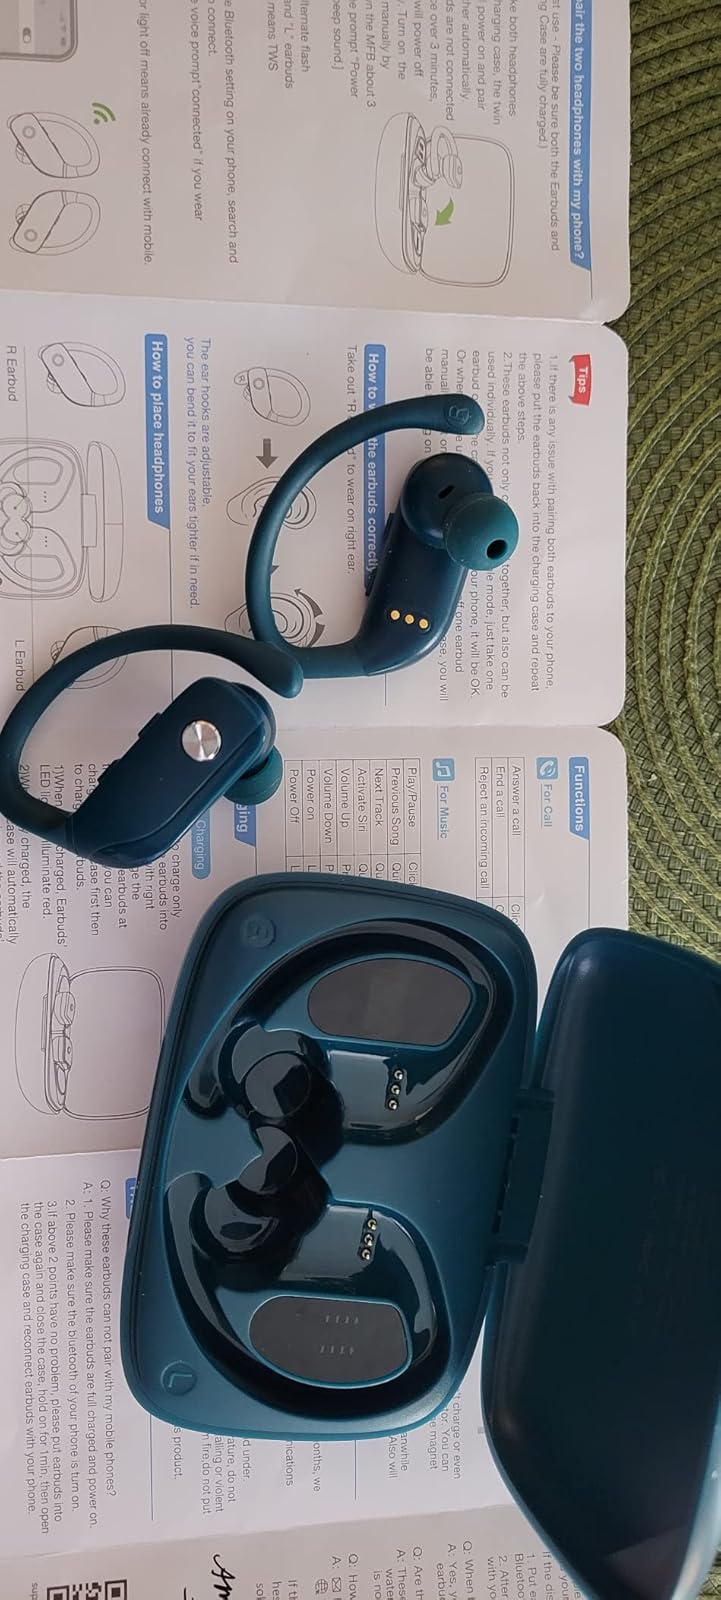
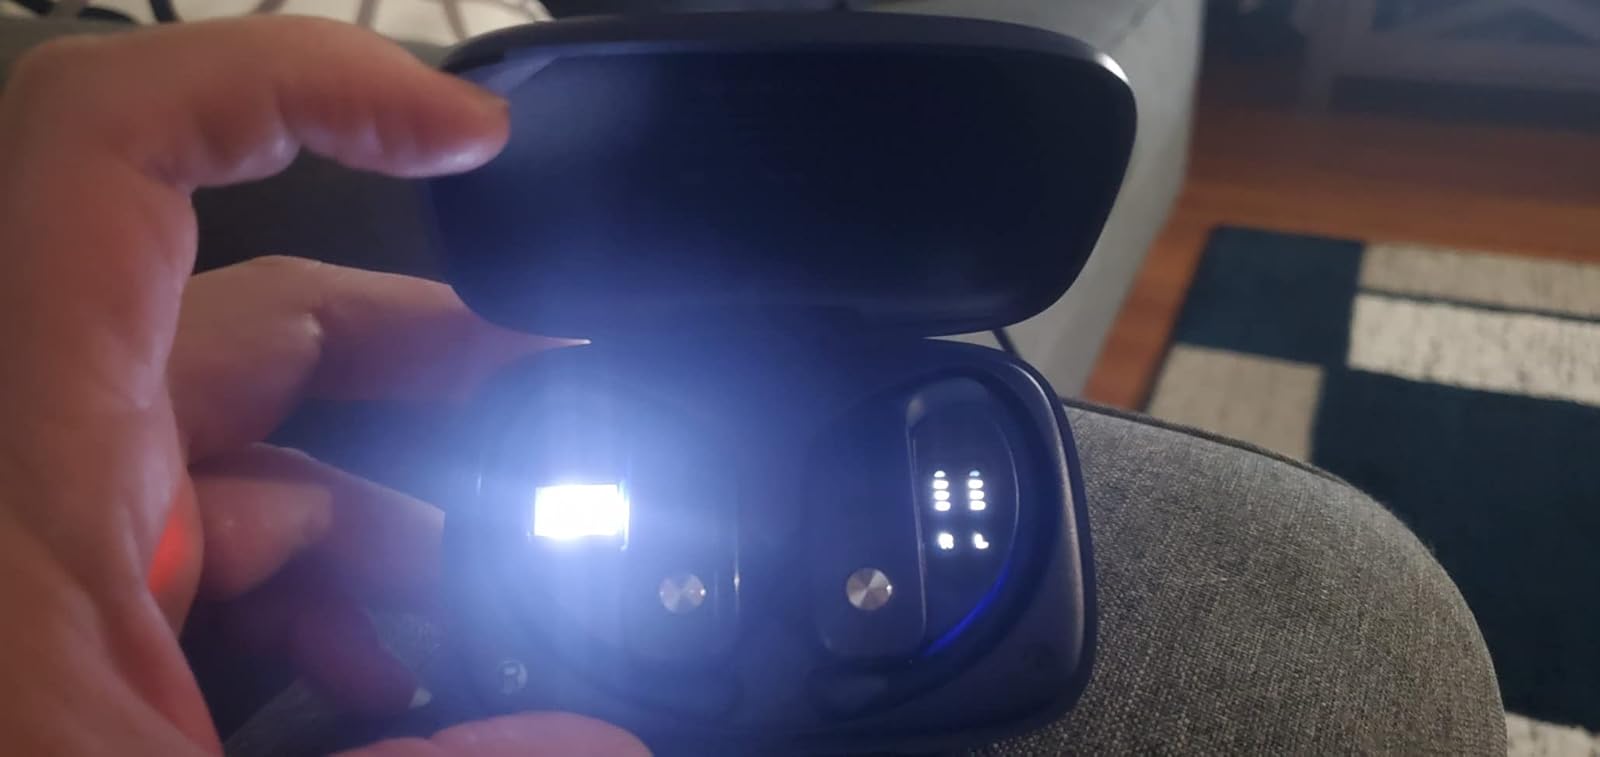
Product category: earbuds
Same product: no